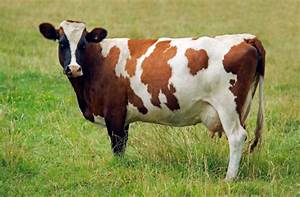
Label: mucca